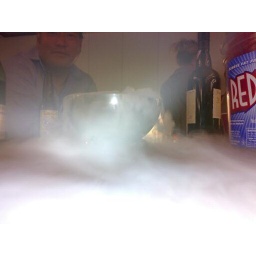
sean dropped it in a bowl of water